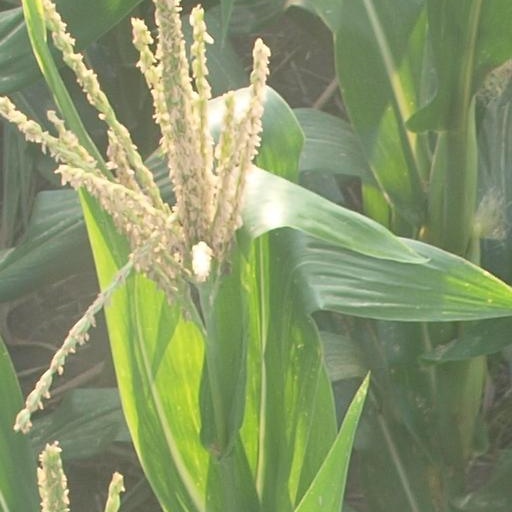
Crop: maize; corn